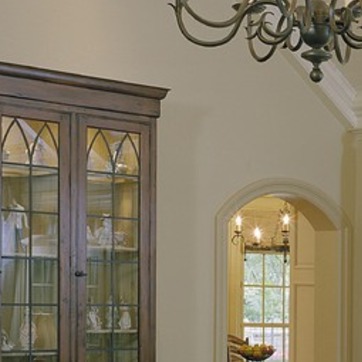
Material: painted